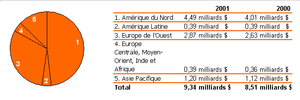
Andersen, longtemps connue sous le nom d'Arthur Andersen, était une société basée à Chicago spécialisée dans l'audit, les services fiscaux et juridiques, la finance d'entreprise et le conseil. Elle faisait partie des grands réseaux mondiaux d'audit financier et comptable, appelés aussi à l'époque Big Five. Elle fut démantelée en 2002 à la suite du scandale Enron. De l'entreprise de plus de 9 milliards de dollars de chiffre d'affaires, il ne reste plus qu'une petite structure basée à Chicago et chargée d'apurer les conflits juridiques résultant de la liquidation de la maison mère, opérée en 2010.